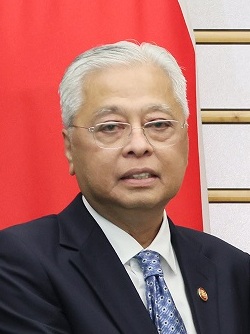
อิซมาอิล ซับรี ยักกบ

| honorific-prefix = ยัง อามัต เบอร์โฮร์มัต ดาโตะก์ ซรี
| name = อิซมาอิล ซับรี ยักกบ
| native_name = lang|ms|
| image = Ismail Sabri Fumio Kishida 2022 (cropped).jpg
| birth_place = ปะหัง สหภาพมาลายา (มาเลเซียปัจจุบัน)
| residence = รัฐเซอลาโงร์
| office = นายกรัฐมนตรีมาเลเซีย คนที่ 9
| monarch = สมเด็จพระราชาธิบดีอับดุลละฮ์ ชะฮ์
| predecessor = มุฮ์ยิดดิน ยัซซิน
| successor = อันวาร์ อิบราฮิม​
| deputy = ว่าง
| term_start = 21 สิงหาคม พ.ศ. 2564
| term_end = 24​ พฤศจิกายน​ พ.ศ. 2565
| office1 = รองนายกรัฐมนตรีมาเลเซีย
| primeminister1= มุฮ์ยิดดิน ยัซซิน
| predecessor1 = วันอาซิซะห์ วันอิสมาอิล
| successor1 = Ahmad Zahid Hamidi Fadillah Yusof
| term_start1 = 7 กรกฎาคม พ.ศ. 2564
| term_end1 = 16 สิงหาคม พ.ศ. 2564
| citizenship = ชาวมาเลเซีย|มาเลเซีย
| party = แนวร่วมแห่งชาติ (ตั้งแต่ พ.ศ. 2563)
| occupation = นักการเมืองรัฐมนตรีสมาชิกสภาผู้แทนราษฎรสมาชิกสภานิติบัญญัติ
| spouse = มูไฮนี ไซนัล อาบีดิน(แต่ง พ.ศ. 2529)
| children = 4 คน
| alma_mater = มหาวิทยาลัยมาลายา (Bachelor of Laws|LLB)
| signature = Ismail Sabri Signature.svg
"ดาโตะก์ ซรี" อิซมาอิล ซับรี บิน ยักกบ (, ; เกิดวันที่ 18 มกราคม พ.ศ. 2503) เป็นนักการเมืองชาวมาเลเซีย อดีตนายกรัฐมนตรีมาเลเซีย อดีตรองนายกรัฐมนตรีมาเลเซีย อดีตรัฐมนตรีว่าการกระทรวงกลาโหม อดีตรายนามผู้นำฝ่ายค้านในสภาผู้แทนราษฎรมาเลเซีย|ผู้นำฝ่ายค้านในสภาผู้แทนราษฎรมาเลเซีย อดีตรัฐมนตรีว่าการกระทรวงเกษตรและอุตสาหกรรมอาหาร อดีตรัฐมนตรีว่าการกระทรวงการค้าภายในและการผู้บริโภค อดีตรัฐมนตรีว่าการกระทรวงเยาวชนและกีฬา
อิซมาอิล ยักกบได้รับแต่งตั้งให้ดำรงตำแหน่งนายกรัฐมนตรีมาเลเซียเมื่อวันที่ 21 สิงหาคม พ.ศ. 2564 ท่ามกลางการระบาดทั่วของโควิด-19 ในประเทศมาเลเซีย และวิกฤตการเมือง พ.ศ. 2563-2564 ในประเทศ
== อ้างอิง ==
== แหล่งข้อมูลอื่น ==
*
หมวดหมู่:บุคคลจากรัฐปะหัง
หมวดหมู่:ชาวมาเลเซียเชื้อสายมลายู
หมวดหมู่:มุสลิมชาวมาเลเซีย
หมวดหมู่:สมาชิกสภาผู้แทนราษฎรมาเลเซีย
หมวดหมู่:นายกรัฐมนตรีมาเลเซีย
หมวดหมู่:ศิษย์เก่าจากมหาวิทยาลัยมาลายา